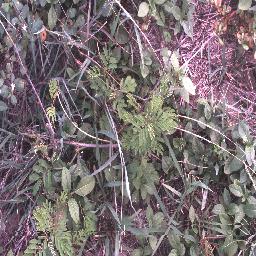
Label: negative